Tire model

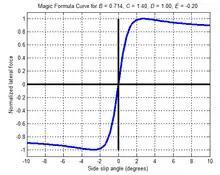
Example of the slip angle curve obtained from a Pacejka Magic Formula empirical tire model.

In vehicle dynamics, a tire model is a type of multibody simulation used to simulate the behavior of tires. In current vehicle simulator models, the tire model is the weakest and most difficult part to simulate.